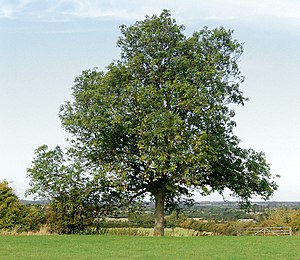
Ask (træ) / Galleri
Vækstform.
Ask, også almindelig ask, er et op til 35 m højt træ, der vokser på fugtig bund i skov og krat. Den er ofte plantet. Ask har en åben krone og et let løv, som lader en del lys slippe igennem.